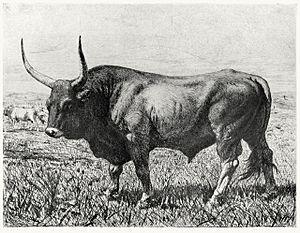
Jacob Evert Louis van Muyden dit aussi Everet Louis von Muyden est un graveur suisse, également peintre, aquarelliste et illustrateur.